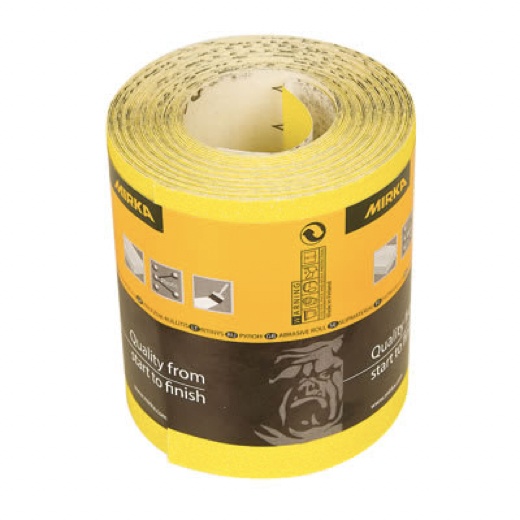
Hiomant Roll
Yellow paper roll for hand sanding both wood and fillers.
Brand: Tradec Supplies
Category: Hardware > Tool Accessories > Sanding Accessories > Sandpaper & Sanding Sponges > Abrasive Rolls